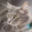
Label: cat